List of Coronation Street characters introduced in 1993

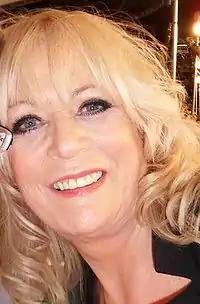
Sherrie Hewson, who portrays Maureen.

Maureen Webster (also Grimes, Naylor, Holdsworth and Elliott) was played by Sherrie Hewson.